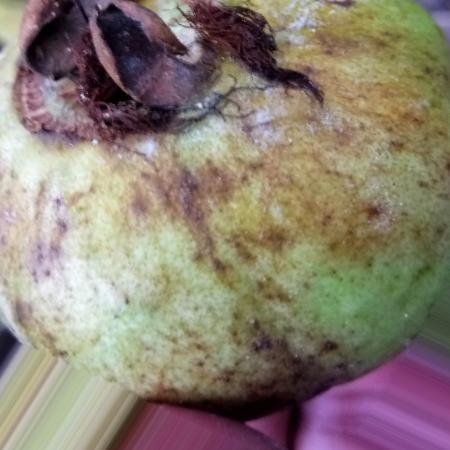
Label: Styler and Root